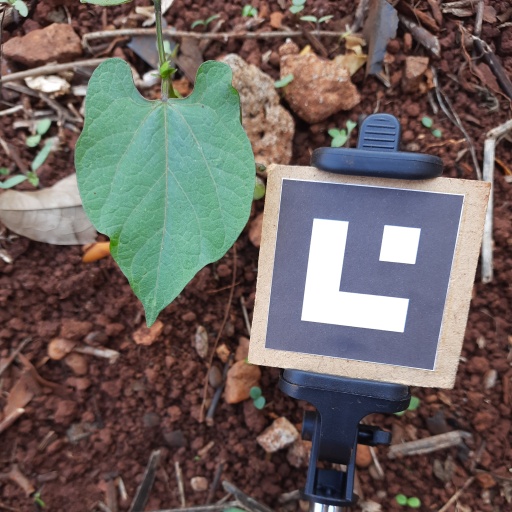
Observations: wavy surface, no eating holes, under shade